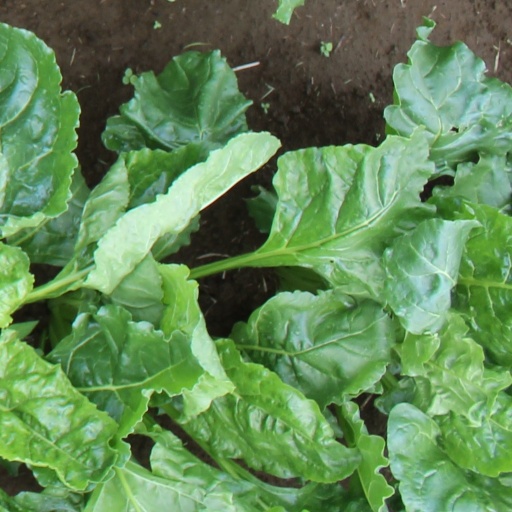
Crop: sugar beet